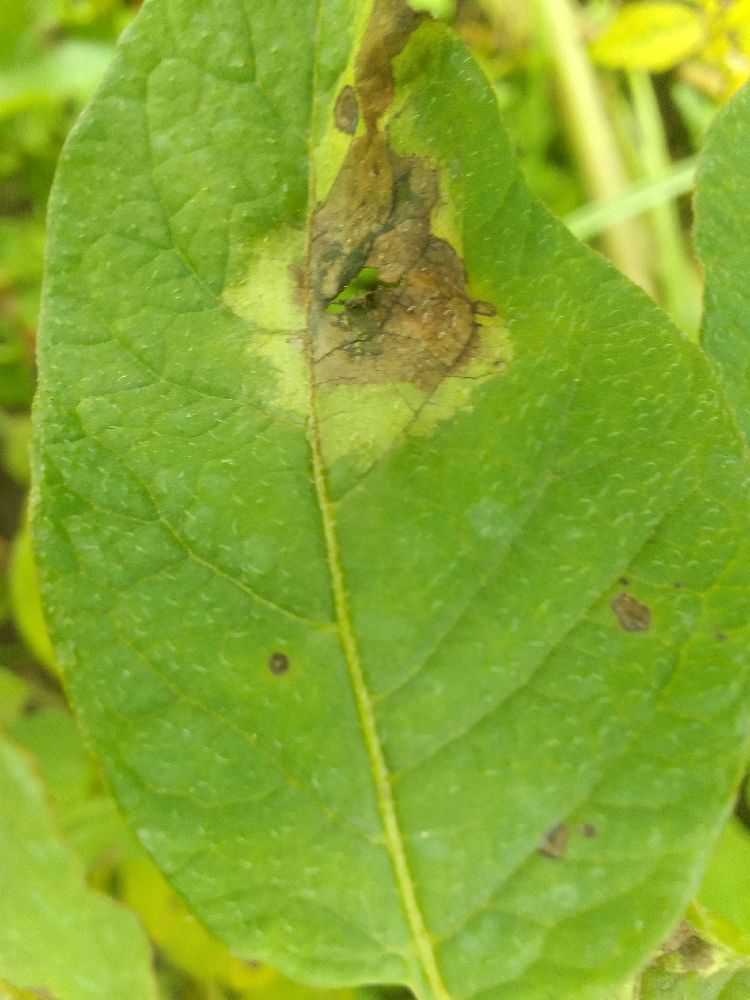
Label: Late blight